Dallas (TV series)

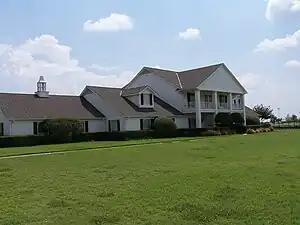
The Southfork Ranch, home of the Ewing family

The backstory was that, in the 1930s, wildcatter John Ross "Jock" Ewing (Jim Davis) had allegedly cheated his one-time partner, Willard "Digger" Barnes (David Wayne/Keenan Wynn), out of his share of their company Ewing Oil, and married Digger's only love, Eleanor "Miss Ellie" Southworth (Barbara Bel Geddes/Donna Reed). In contrast to Jock, Miss Ellie came from a long line of ranchers with great love for the land and the cattle. Following their marriage, the Southworth family ranch, Southfork, became the Ewings' home, where Jock and Miss Ellie raised three sons: J.R. (Larry Hagman), Gary (David Ackroyd/Ted Shackelford) and Bobby (Patrick Duffy).